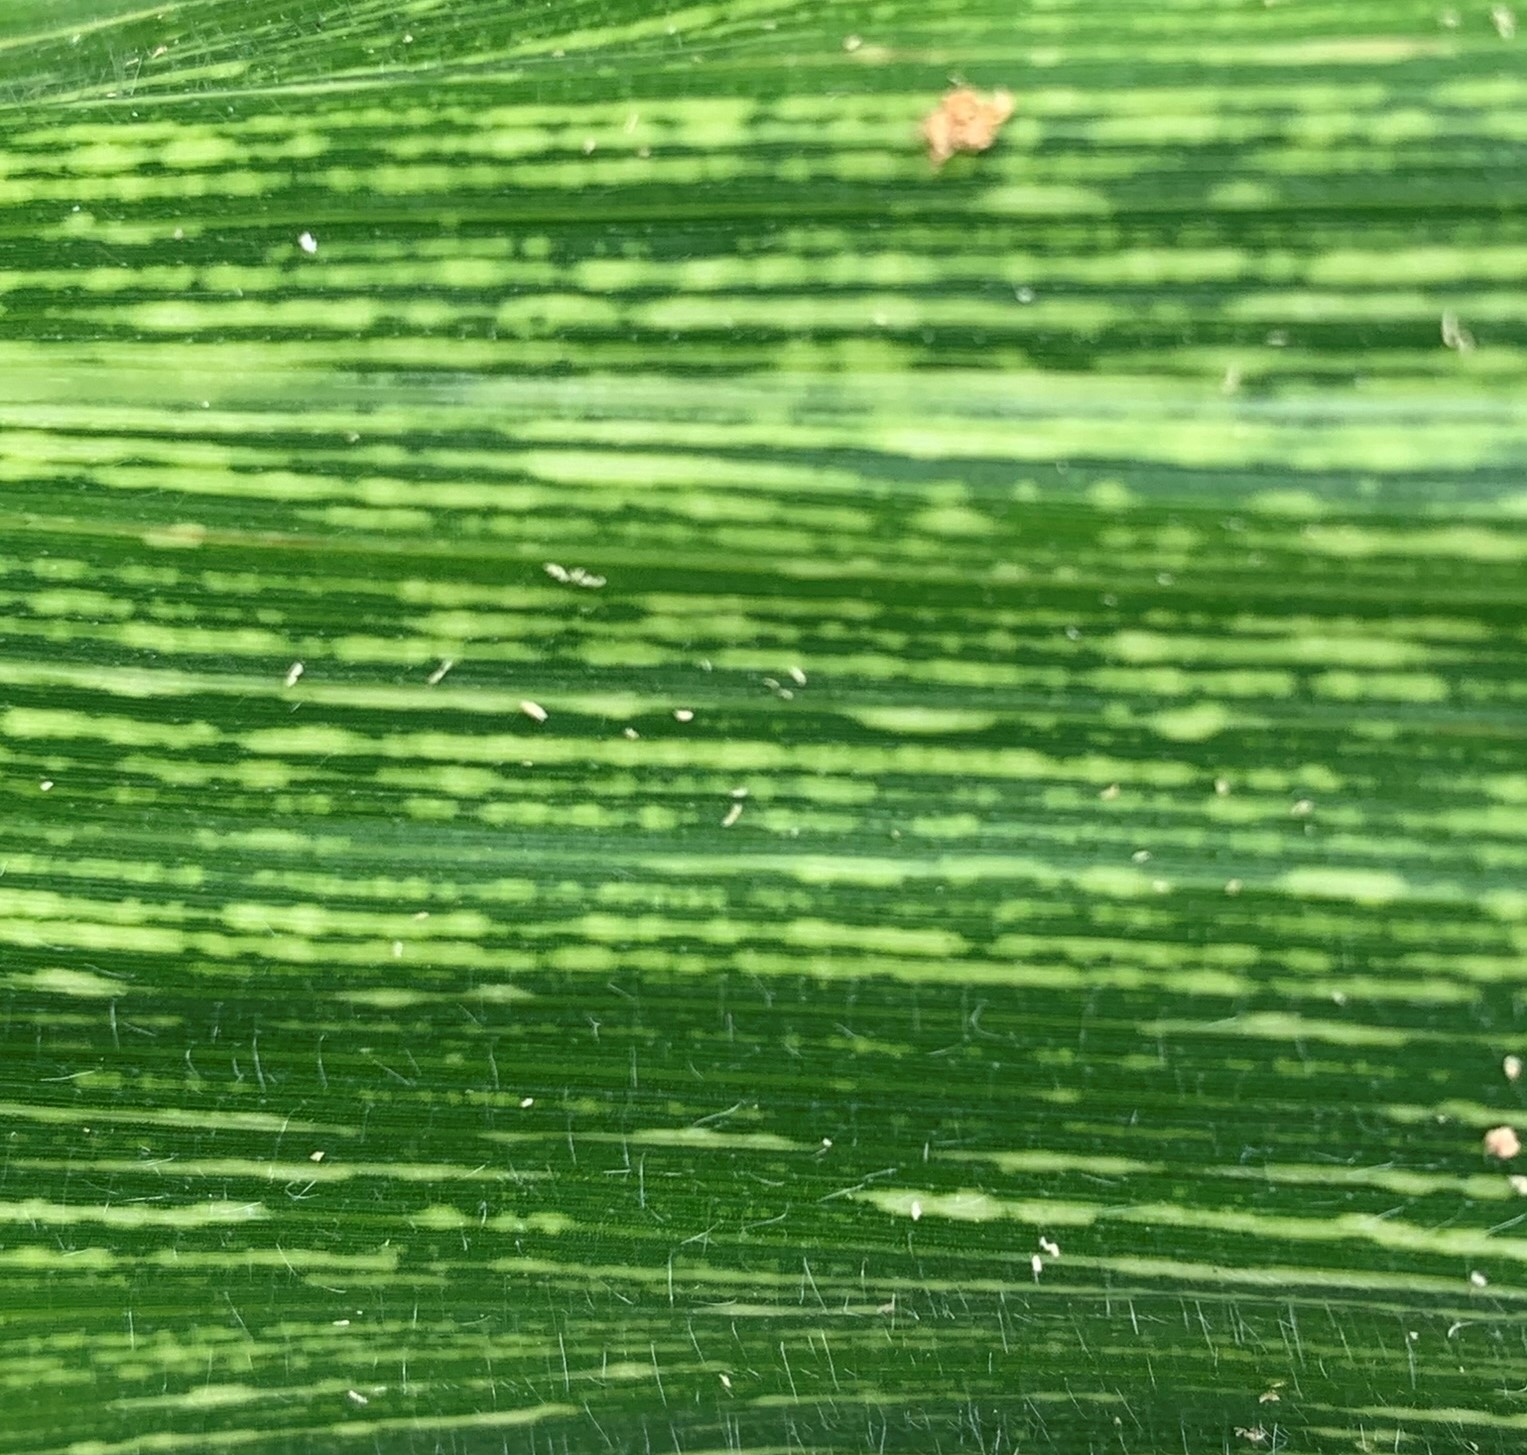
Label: MSV